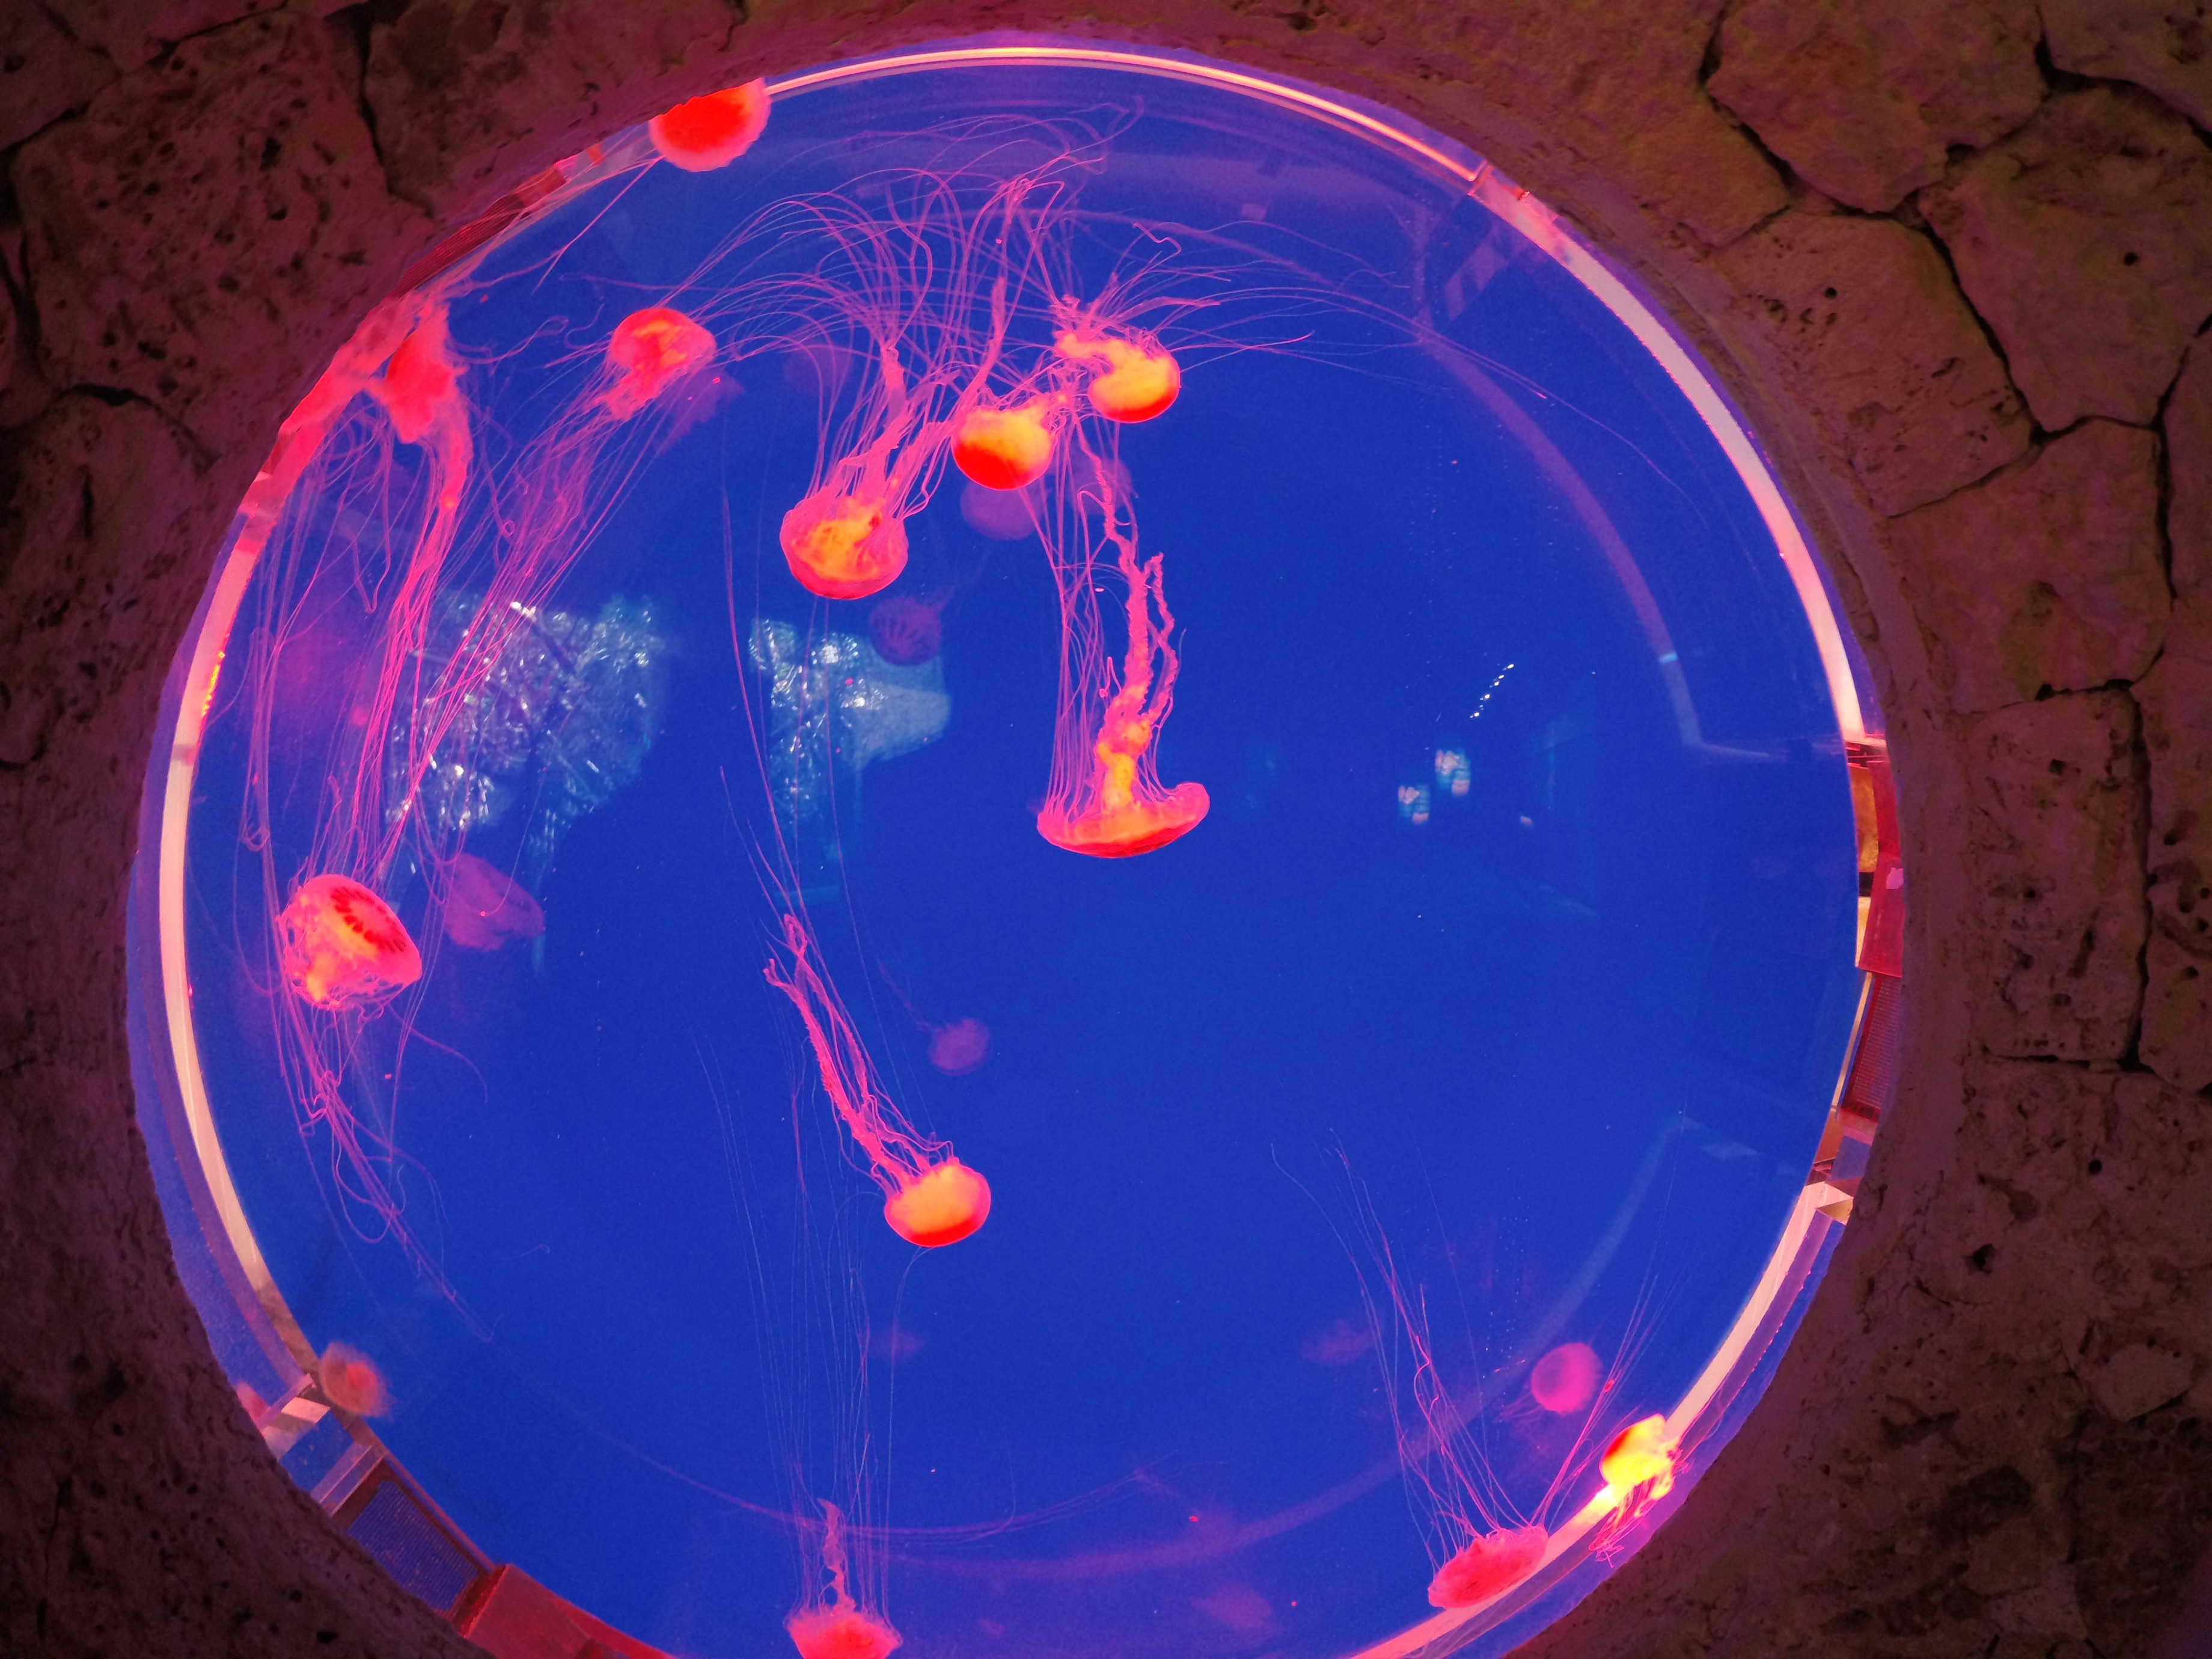
space, toy, circle, earth, planet, screenshot, astronomical object, atmosphere of earth